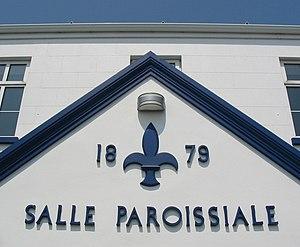
L'assemblée paroissiale est l'organe décisionnel du pouvoir municipal local à Jersey. Cette assemblée est présidée par le connétable et comprend les contribuables et les électeurs de la paroisse. Les assemblées se réunissent, comme des conseils municipaux, dans les salles paroissiales de Jersey qui font office de mairie.